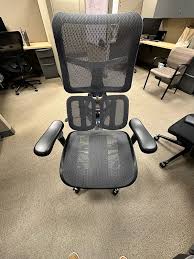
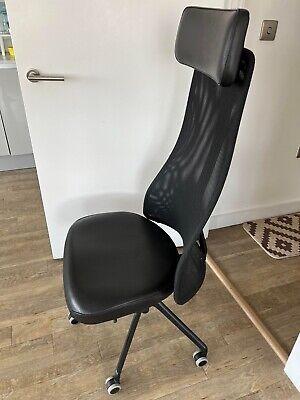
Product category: items_chair
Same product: no